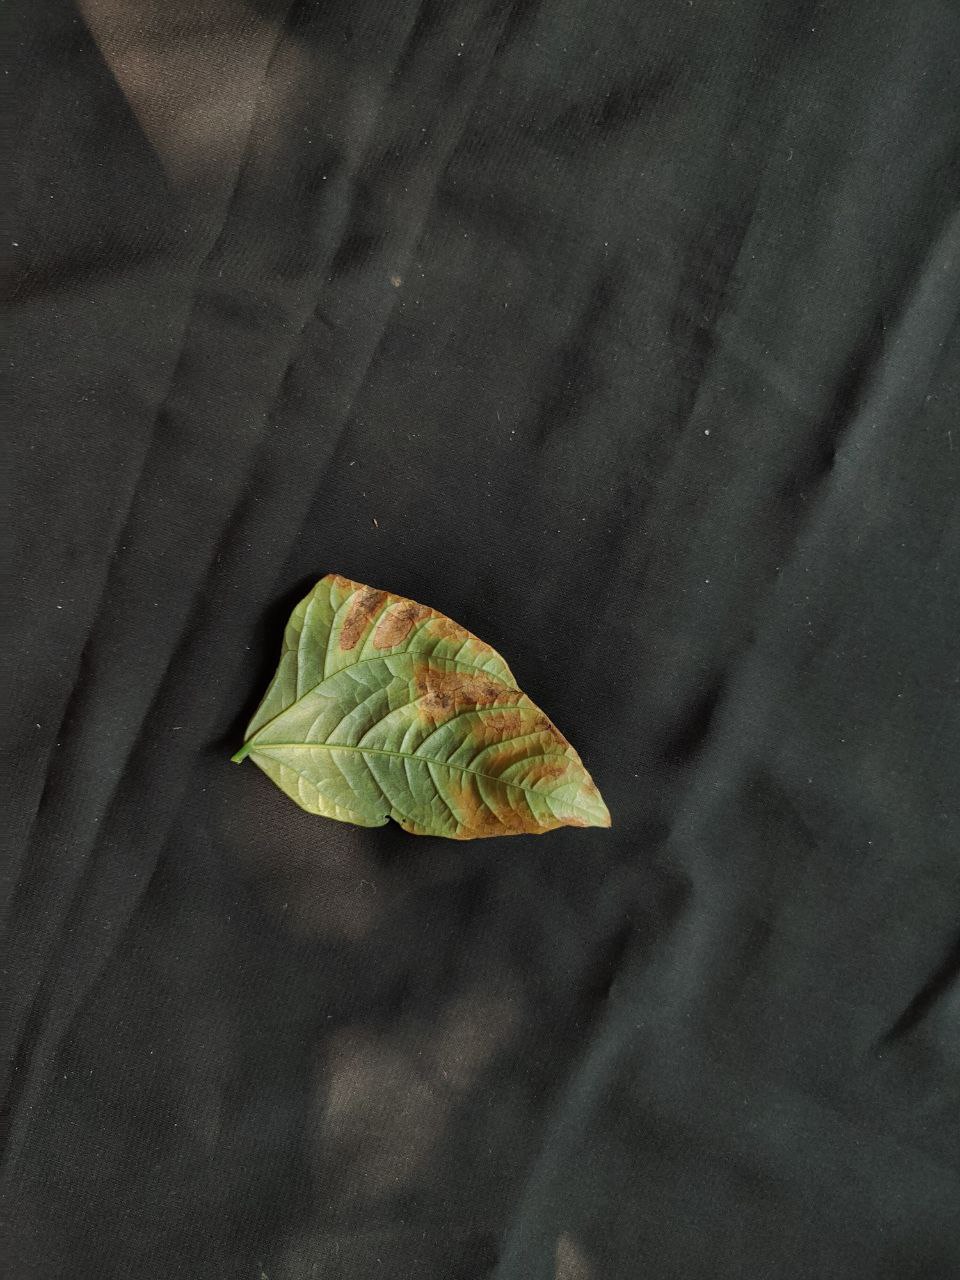
Crop: cowpea
Leaf condition: Bacterial wilt